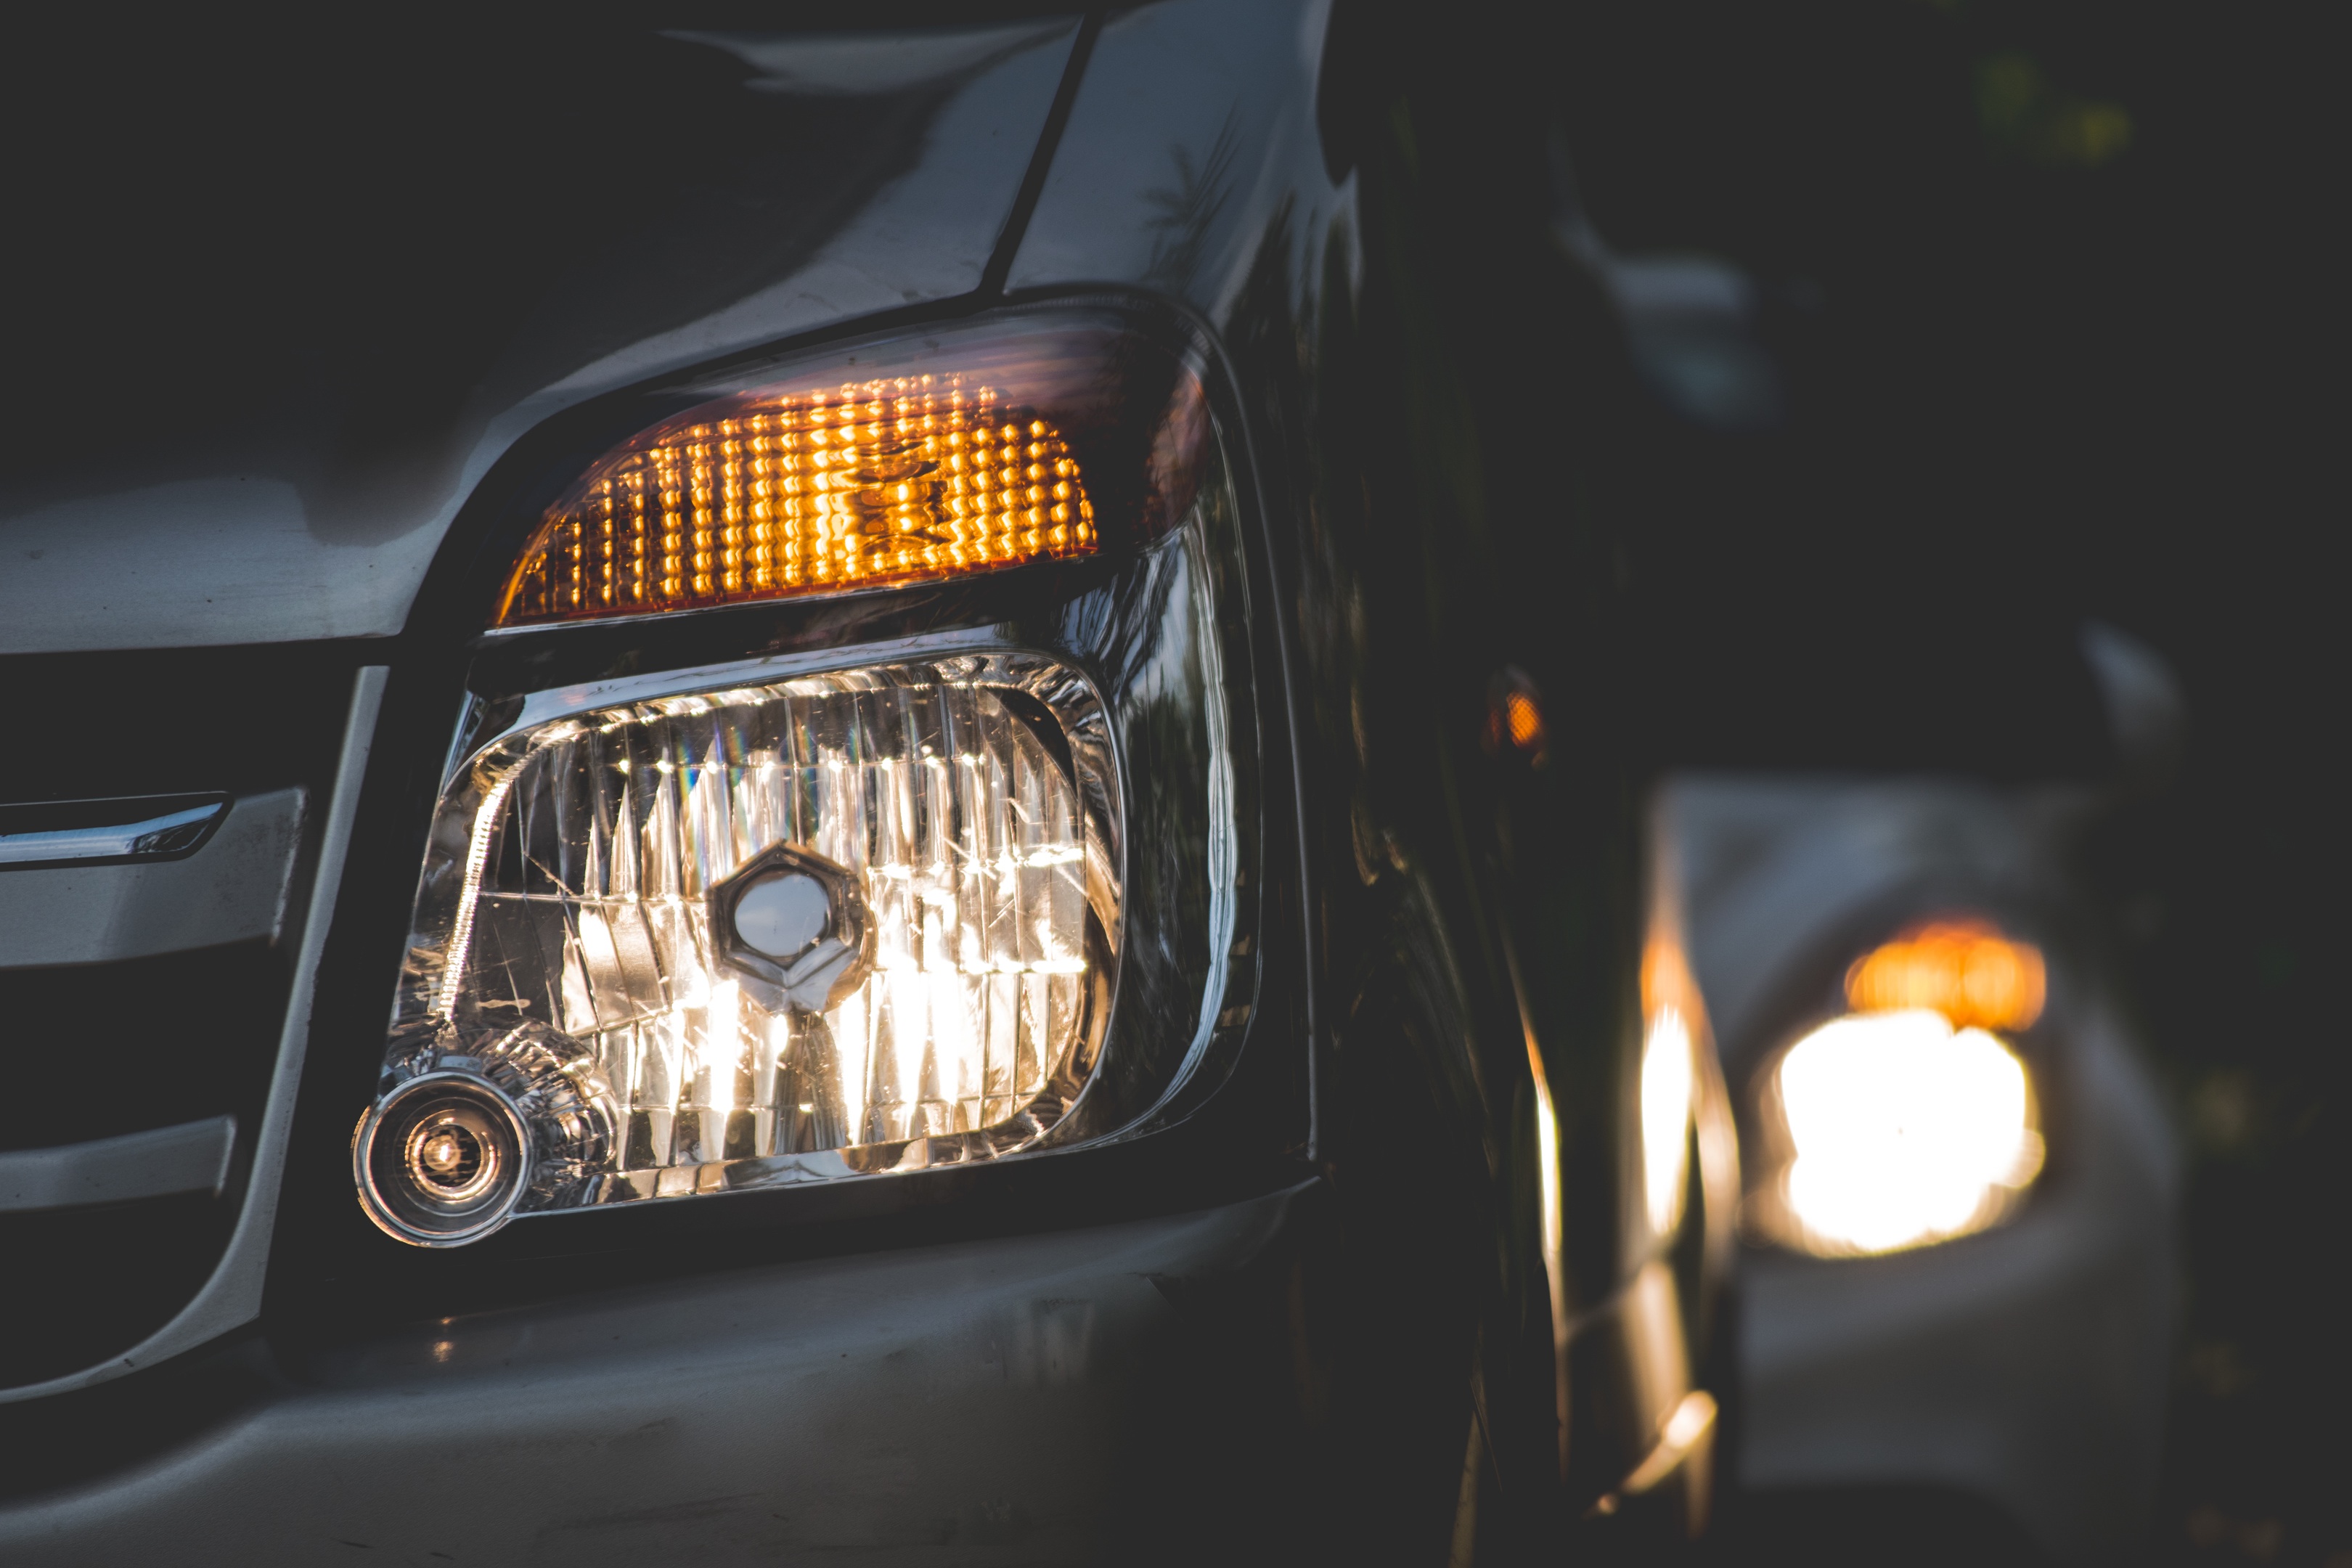
light, car, wheel, automobile, vehicle, headlight, lighting, headlamp, bumper, automobile make, automotive exterior, automotive design